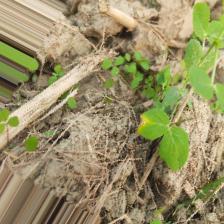
Label: Ascochyta blight